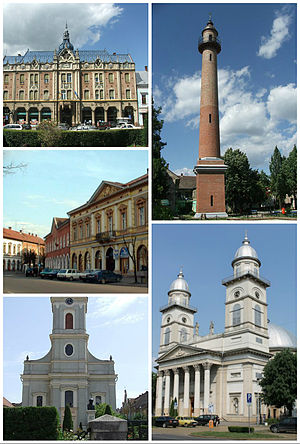
Satu Mare
Satu Mare er administrativt center i Satu Mare distrikt i Transsylvanien, Rumænien. Satu Mare har 102.411 indbyggere.